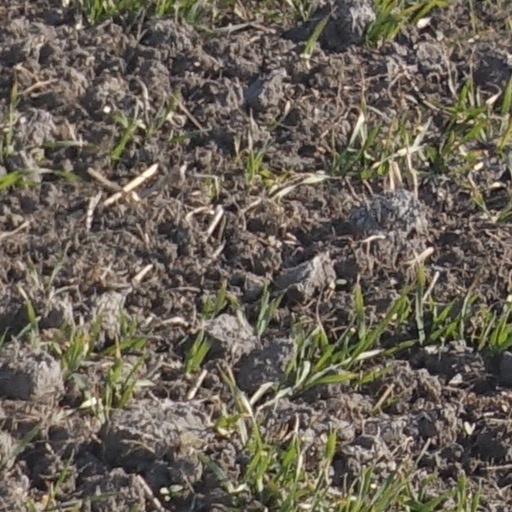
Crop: wheat